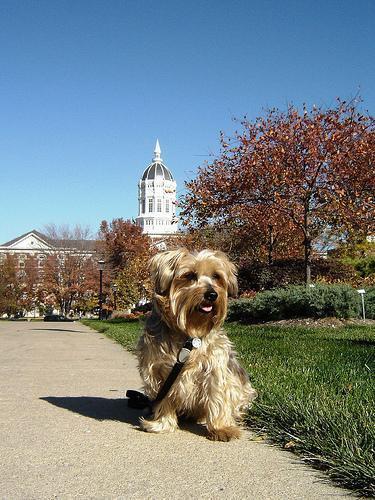
silky_terrier